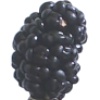
Label: mulberry